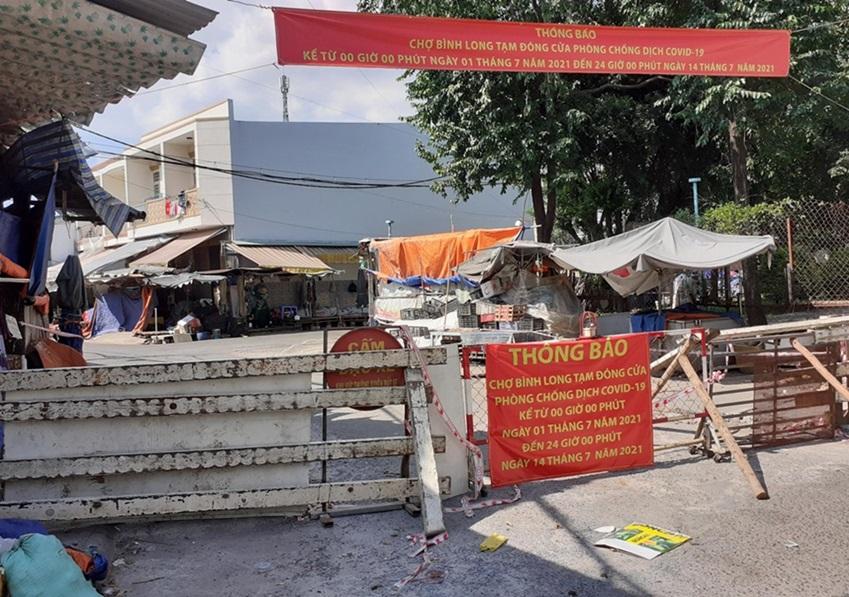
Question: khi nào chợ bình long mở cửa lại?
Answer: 24 giờ 00 phút ngày 14/07/2021